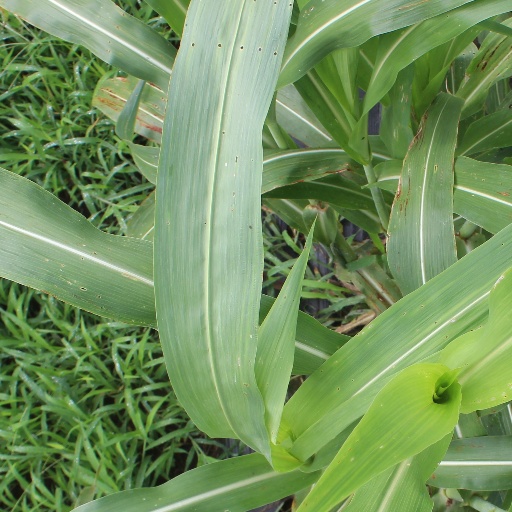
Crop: sorghum